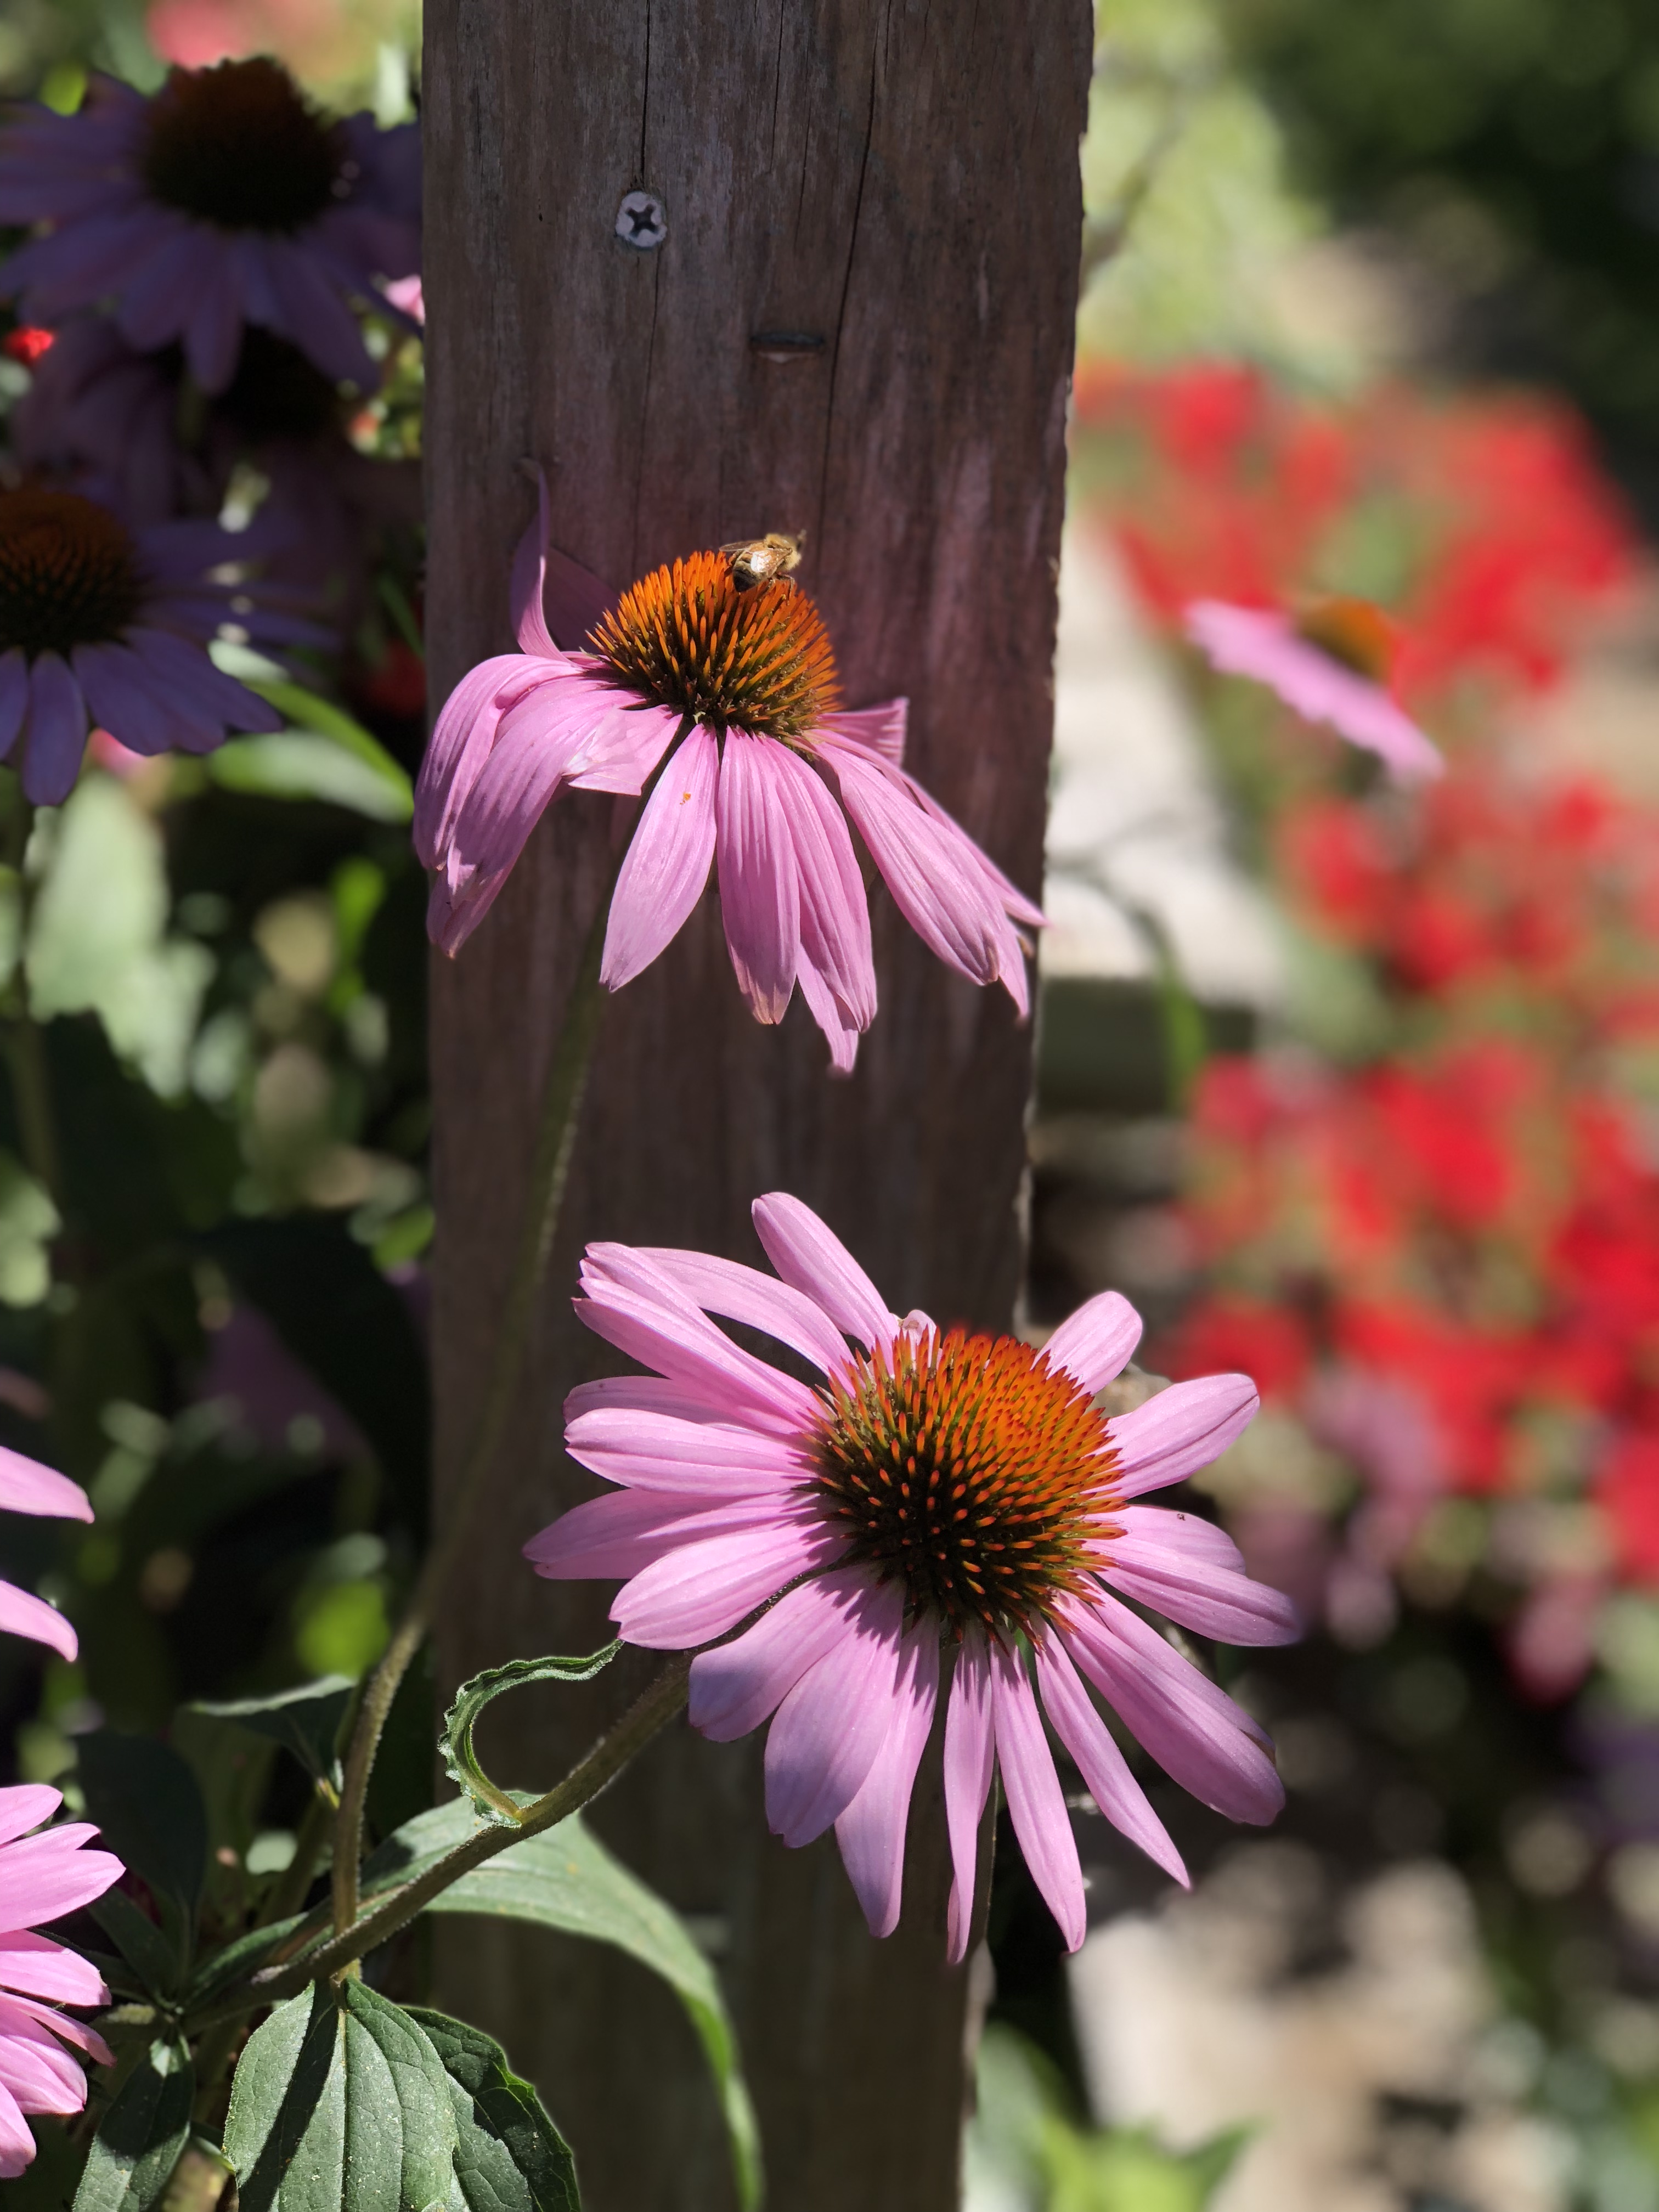
flower, stem, bee, bumblebee, honey bee, pink, magenta, wood, post, garden, plant, flora, coneflower, flowering plant, nectar, spring, daisy family, petal, pollen, wildflower, annual plant, pollinator